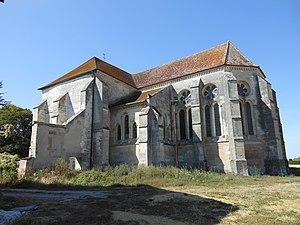
Église Sainte-Marguerite de Margerie-Hancourt, (Classé, 1862) This building is indexed in the Base Mérimée, a database of architectural heritage maintained by the French Ministry of Culture,
Cet article recense les monuments historiques de la Marne, en France.
L' église de Margerie est une église romane construite au XIIIᵉ siècle, dédiée à sainte Marguerite et située dans la Marne.